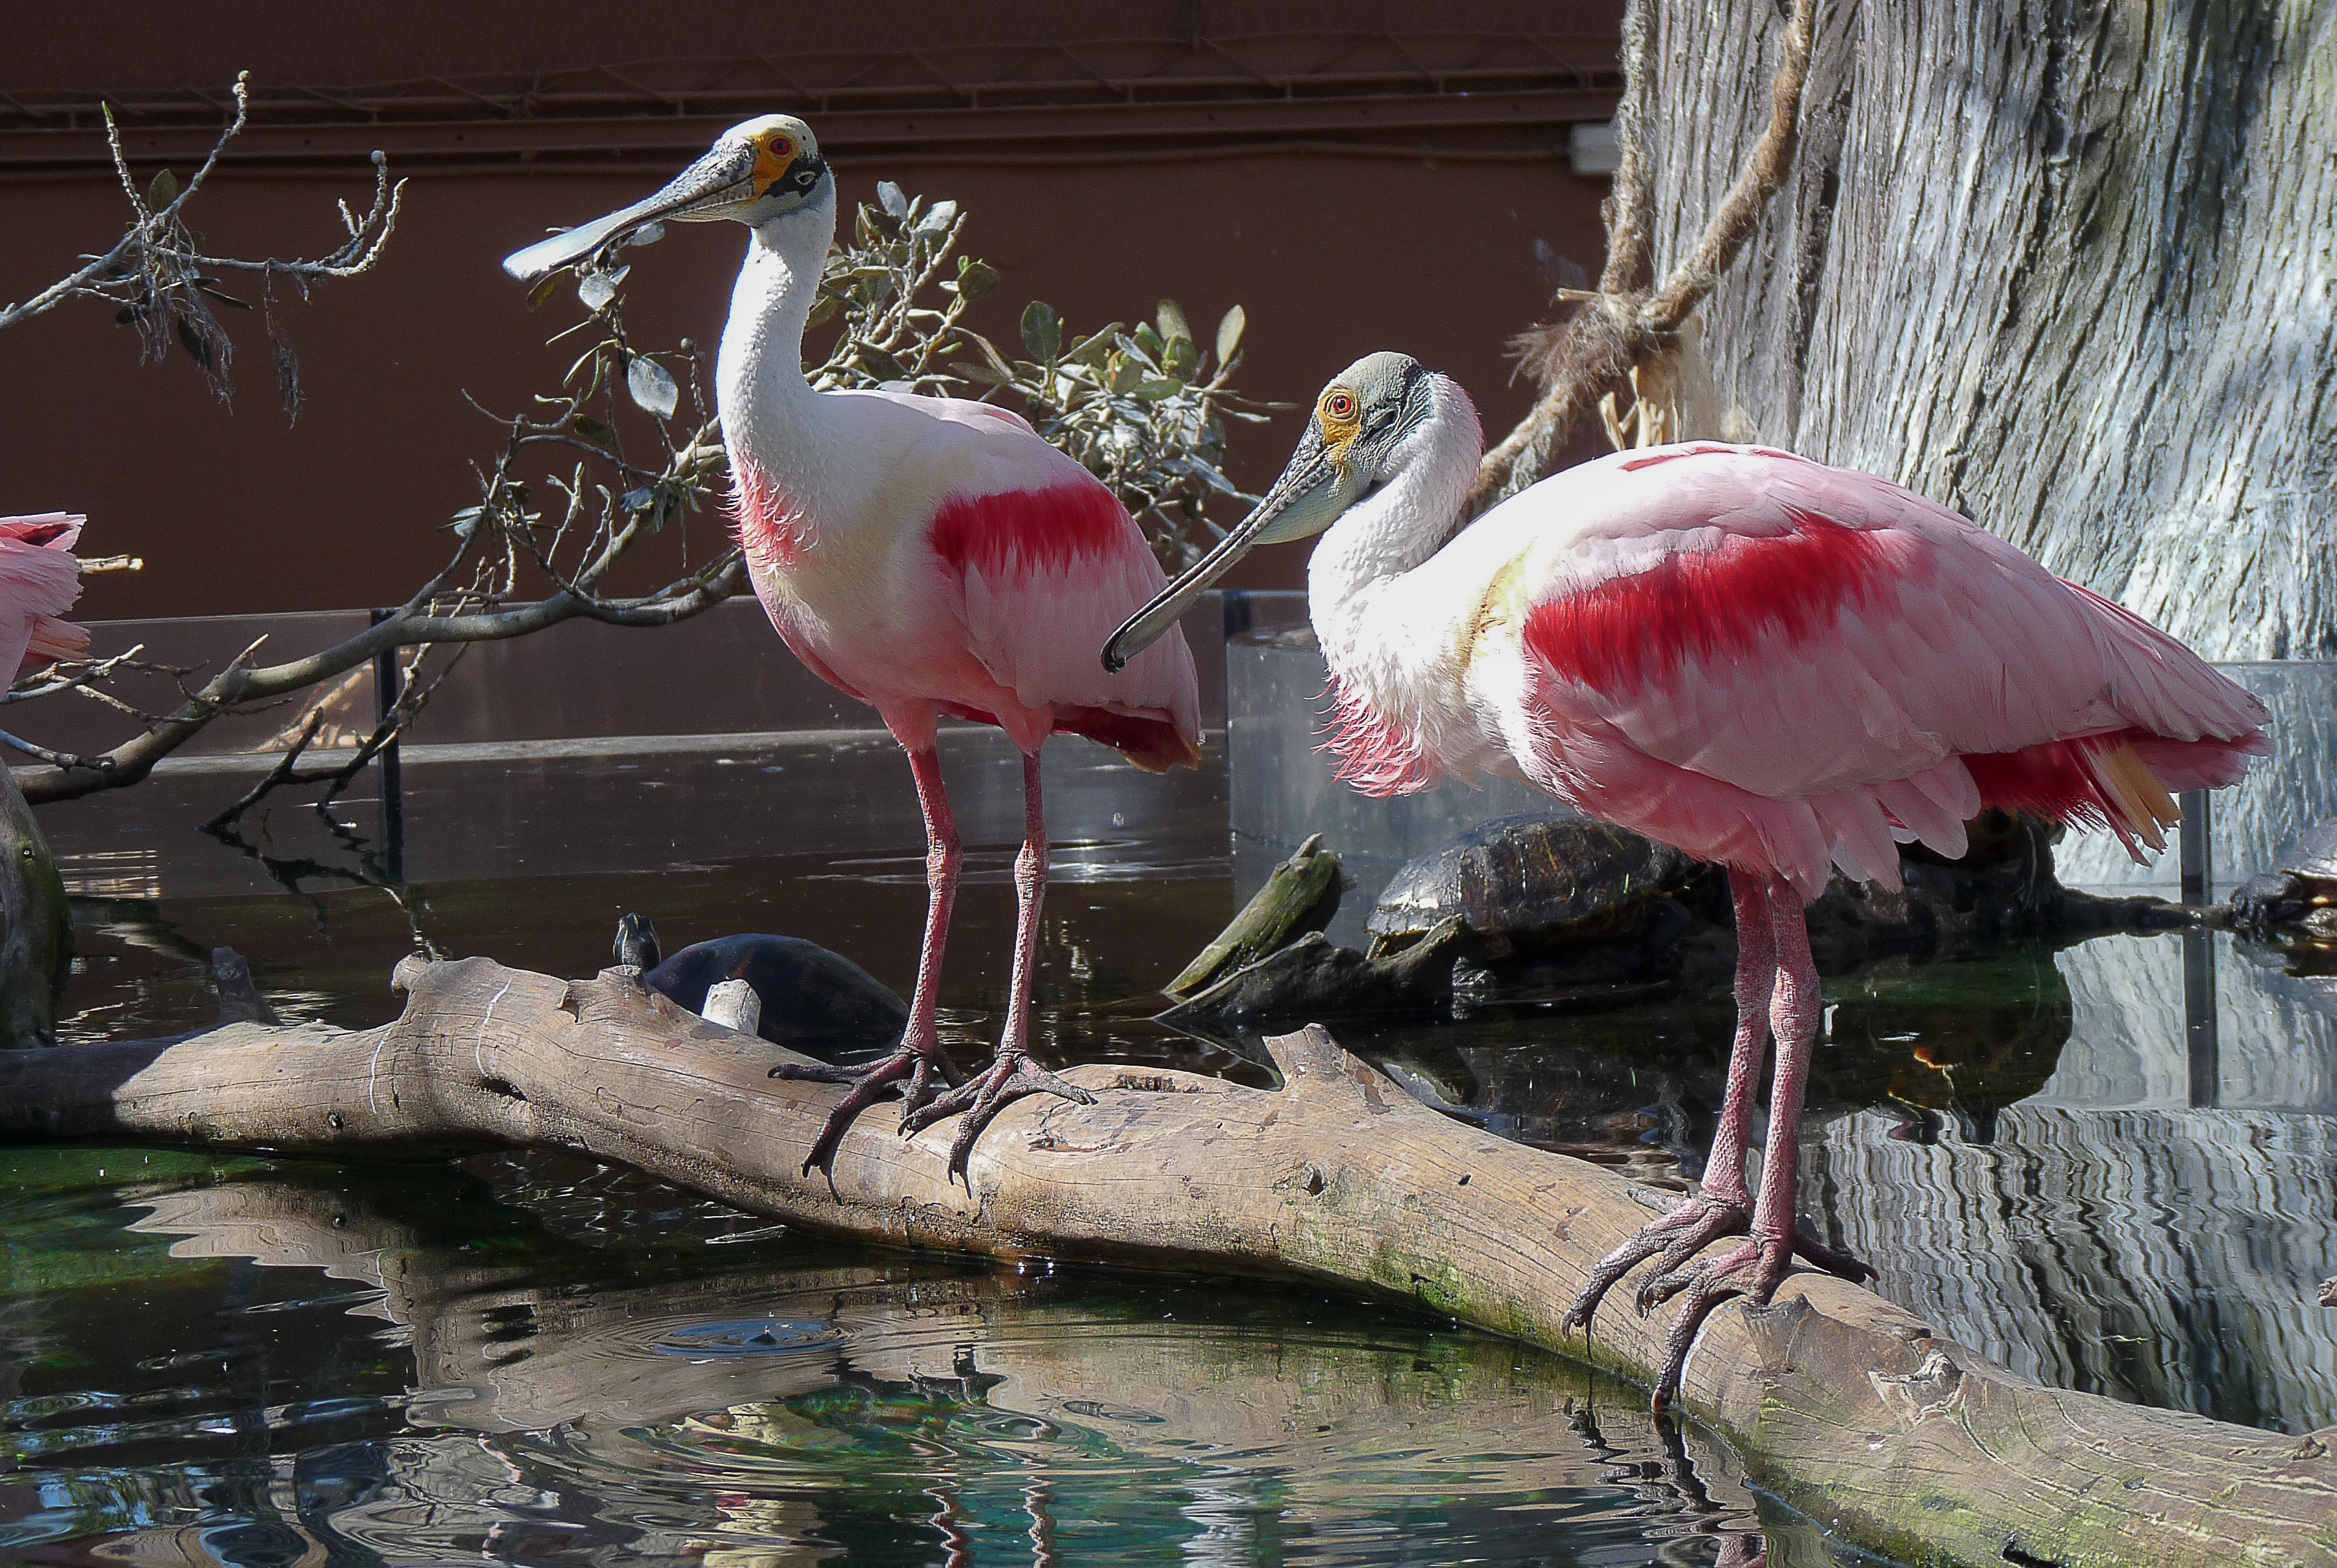
bird, wildlife, zoo, beak, fauna, stork, birds, flamingo, vertebrate, waterfowl, water bird, wader, spatulas, ciconiiformes